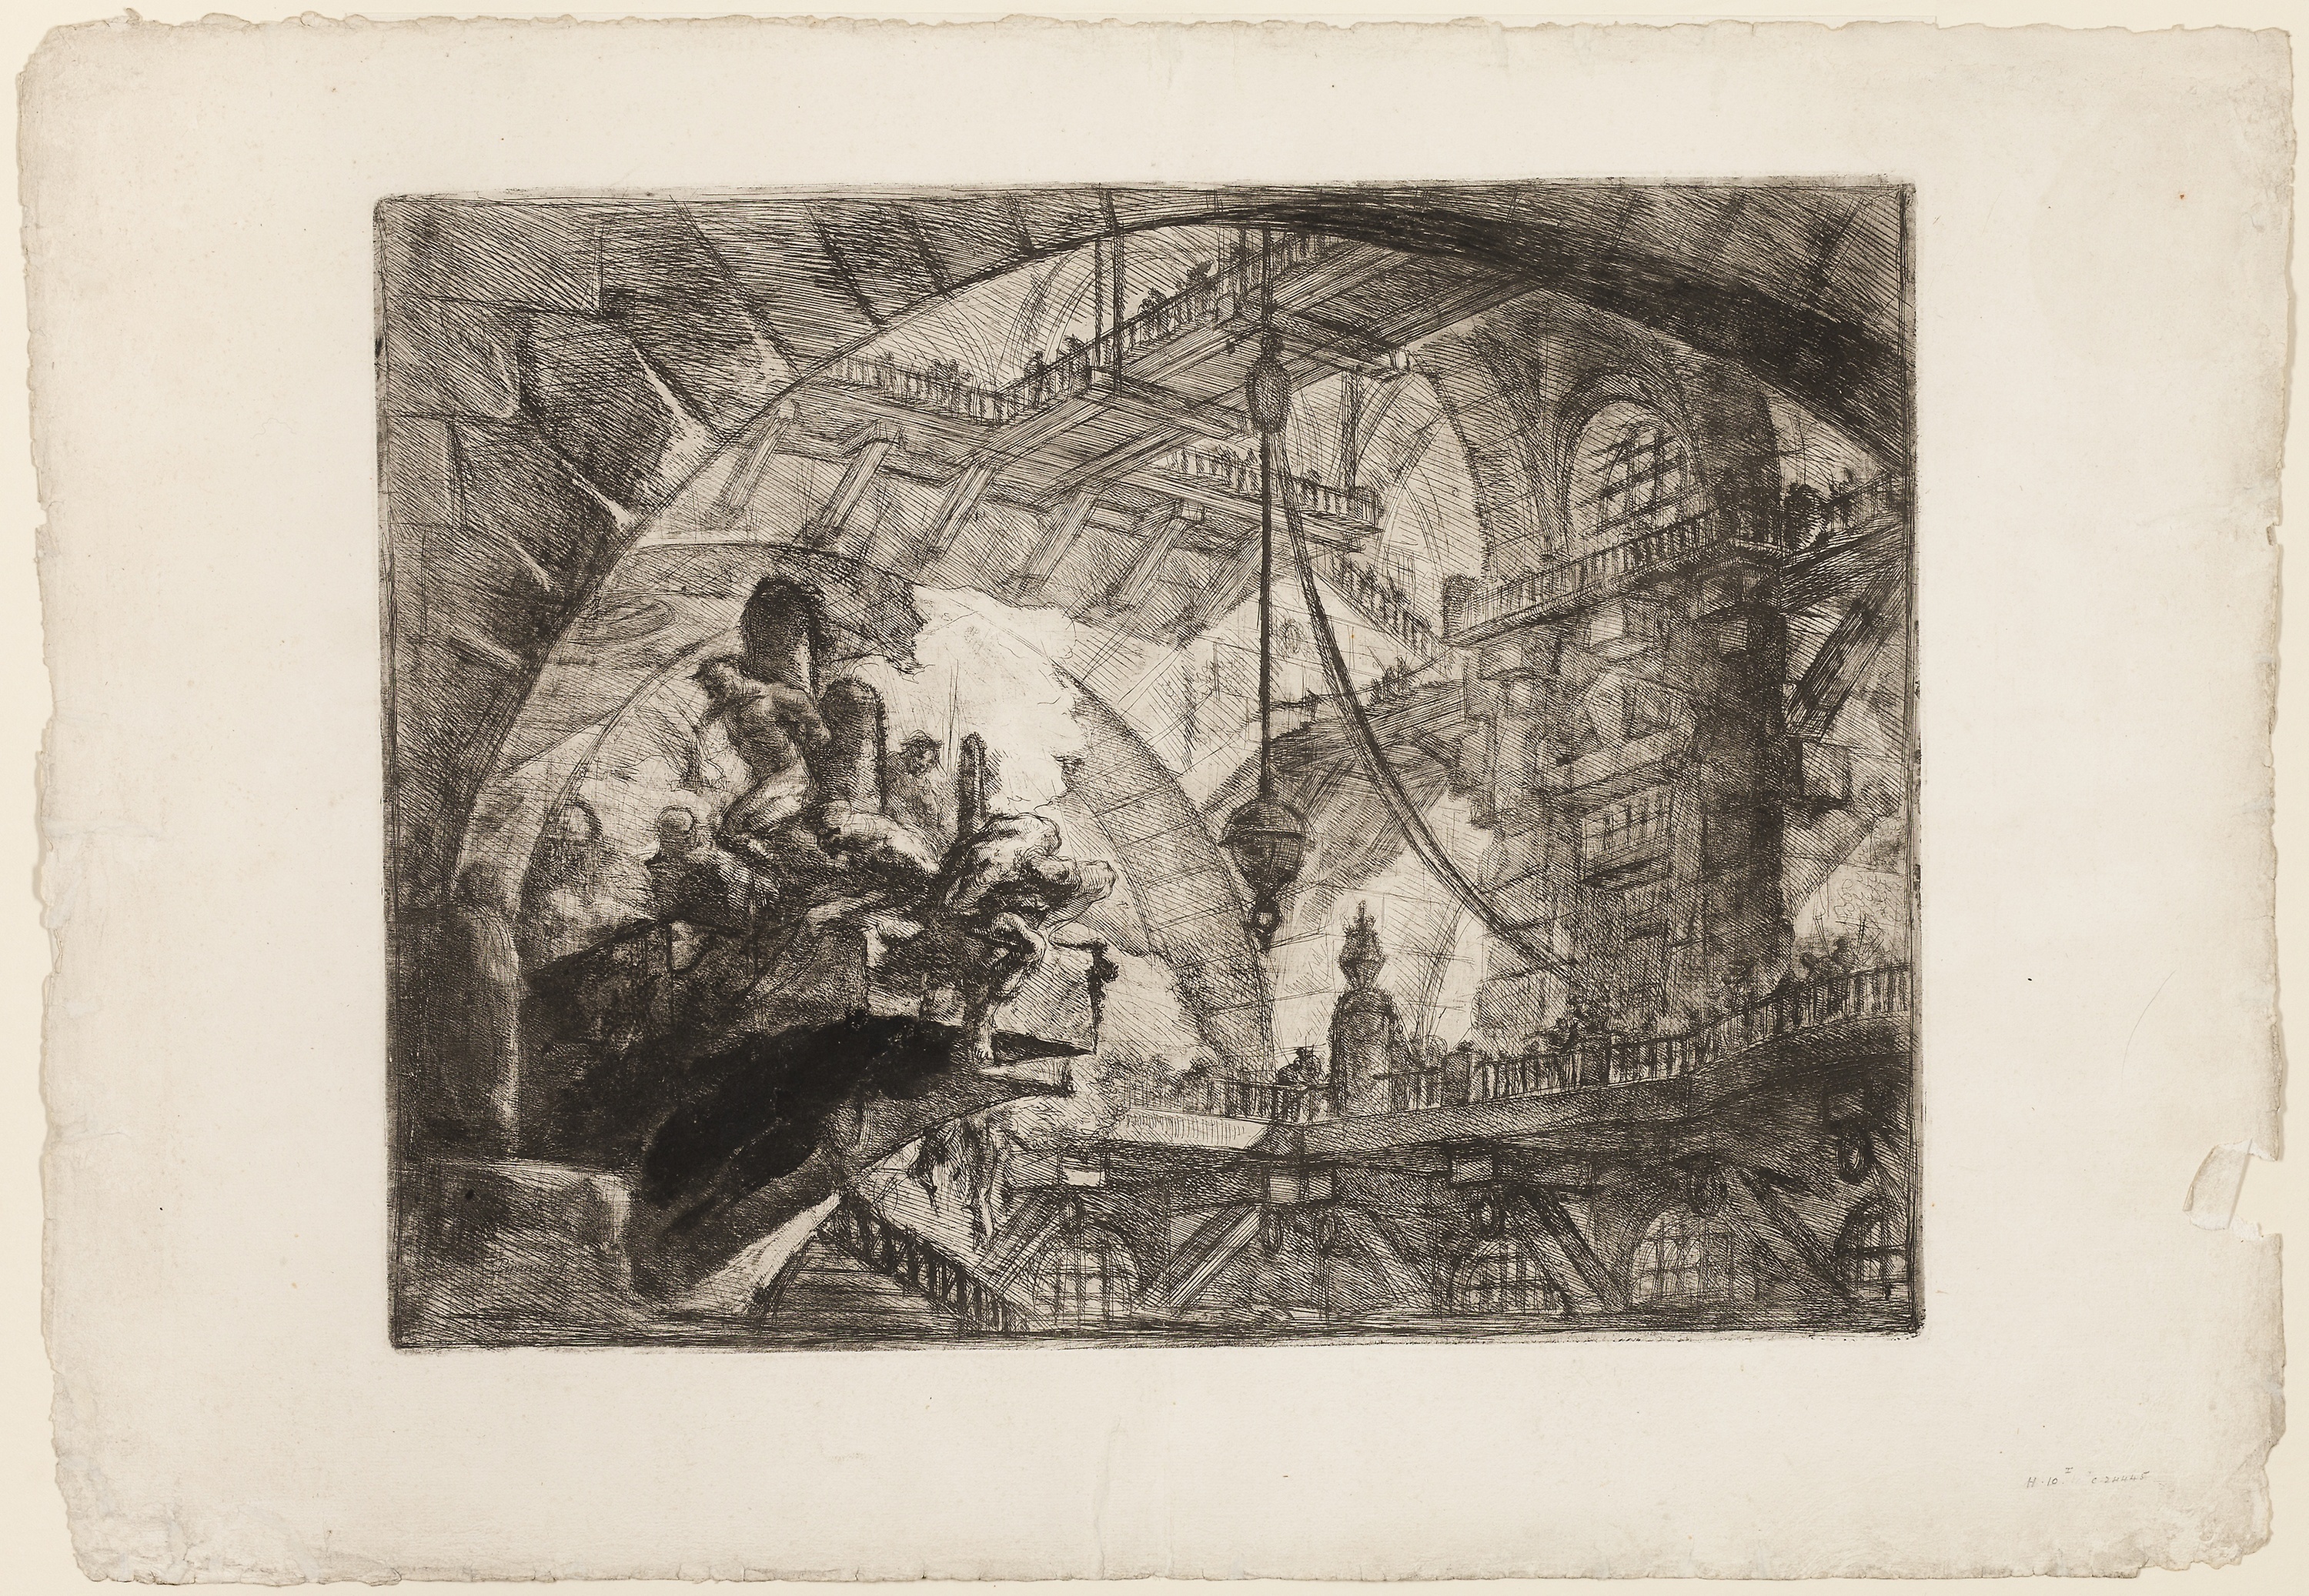
art, history, modern art, artwork, drawing, black and white